Irish Brigade (World War I)

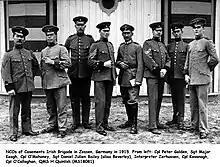
NCO's of Casements Irish Brigade in Zossen (1915).

The "Irish Brigade" was an attempt by Sir Roger Casement to form an Irish nationalist military unit during World War I among Irishmen who had served in the British Army and had become prisoners of war (POWs) in Germany. Casement sought to send a well-equipped and well-organised Irish unit to Ireland, to fight against Britain, in the aim of achieving independence for Ireland. Such an action was to be concurrent with the ongoing war between Britain and Germany, thereby providing indirect aid to the German cause, without the ex-POWs fighting in the Imperial German Army itself.